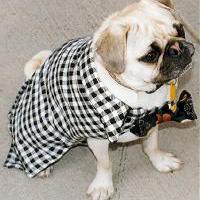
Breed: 480-n000125-Pekinese